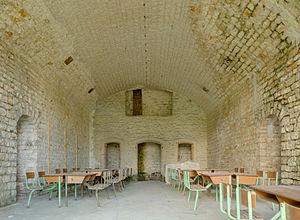
Le fort des Basses-Perches, appelé brièvement fort Valmy, a été construit entre 1874 et 1877. C'est un ouvrage faisant partie des fortifications de l'Est de la France du type Séré de Rivières. Il fait partie intégrante de la place forte de Belfort. Il est situé sur les communes de Danjoutin et de Belfort dans le département du Territoire de Belfort en région Bourgogne-Franche-Comté.